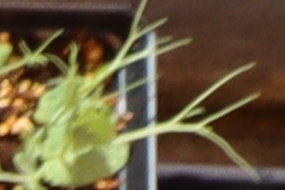
Label: Field Pea